Bryan Magee

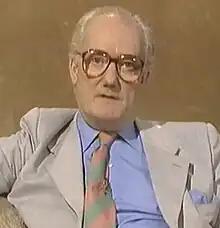
Magee in 1987

Bryan Edgar Magee (12 April 1930 – 26 July 2019) was a British philosopher, broadcaster, politician and author, best known for bringing philosophy to a popular audience.